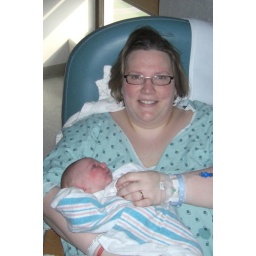
I spent most of the time at the hospital in this chair -- the bed was so uncomfortable.